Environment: real
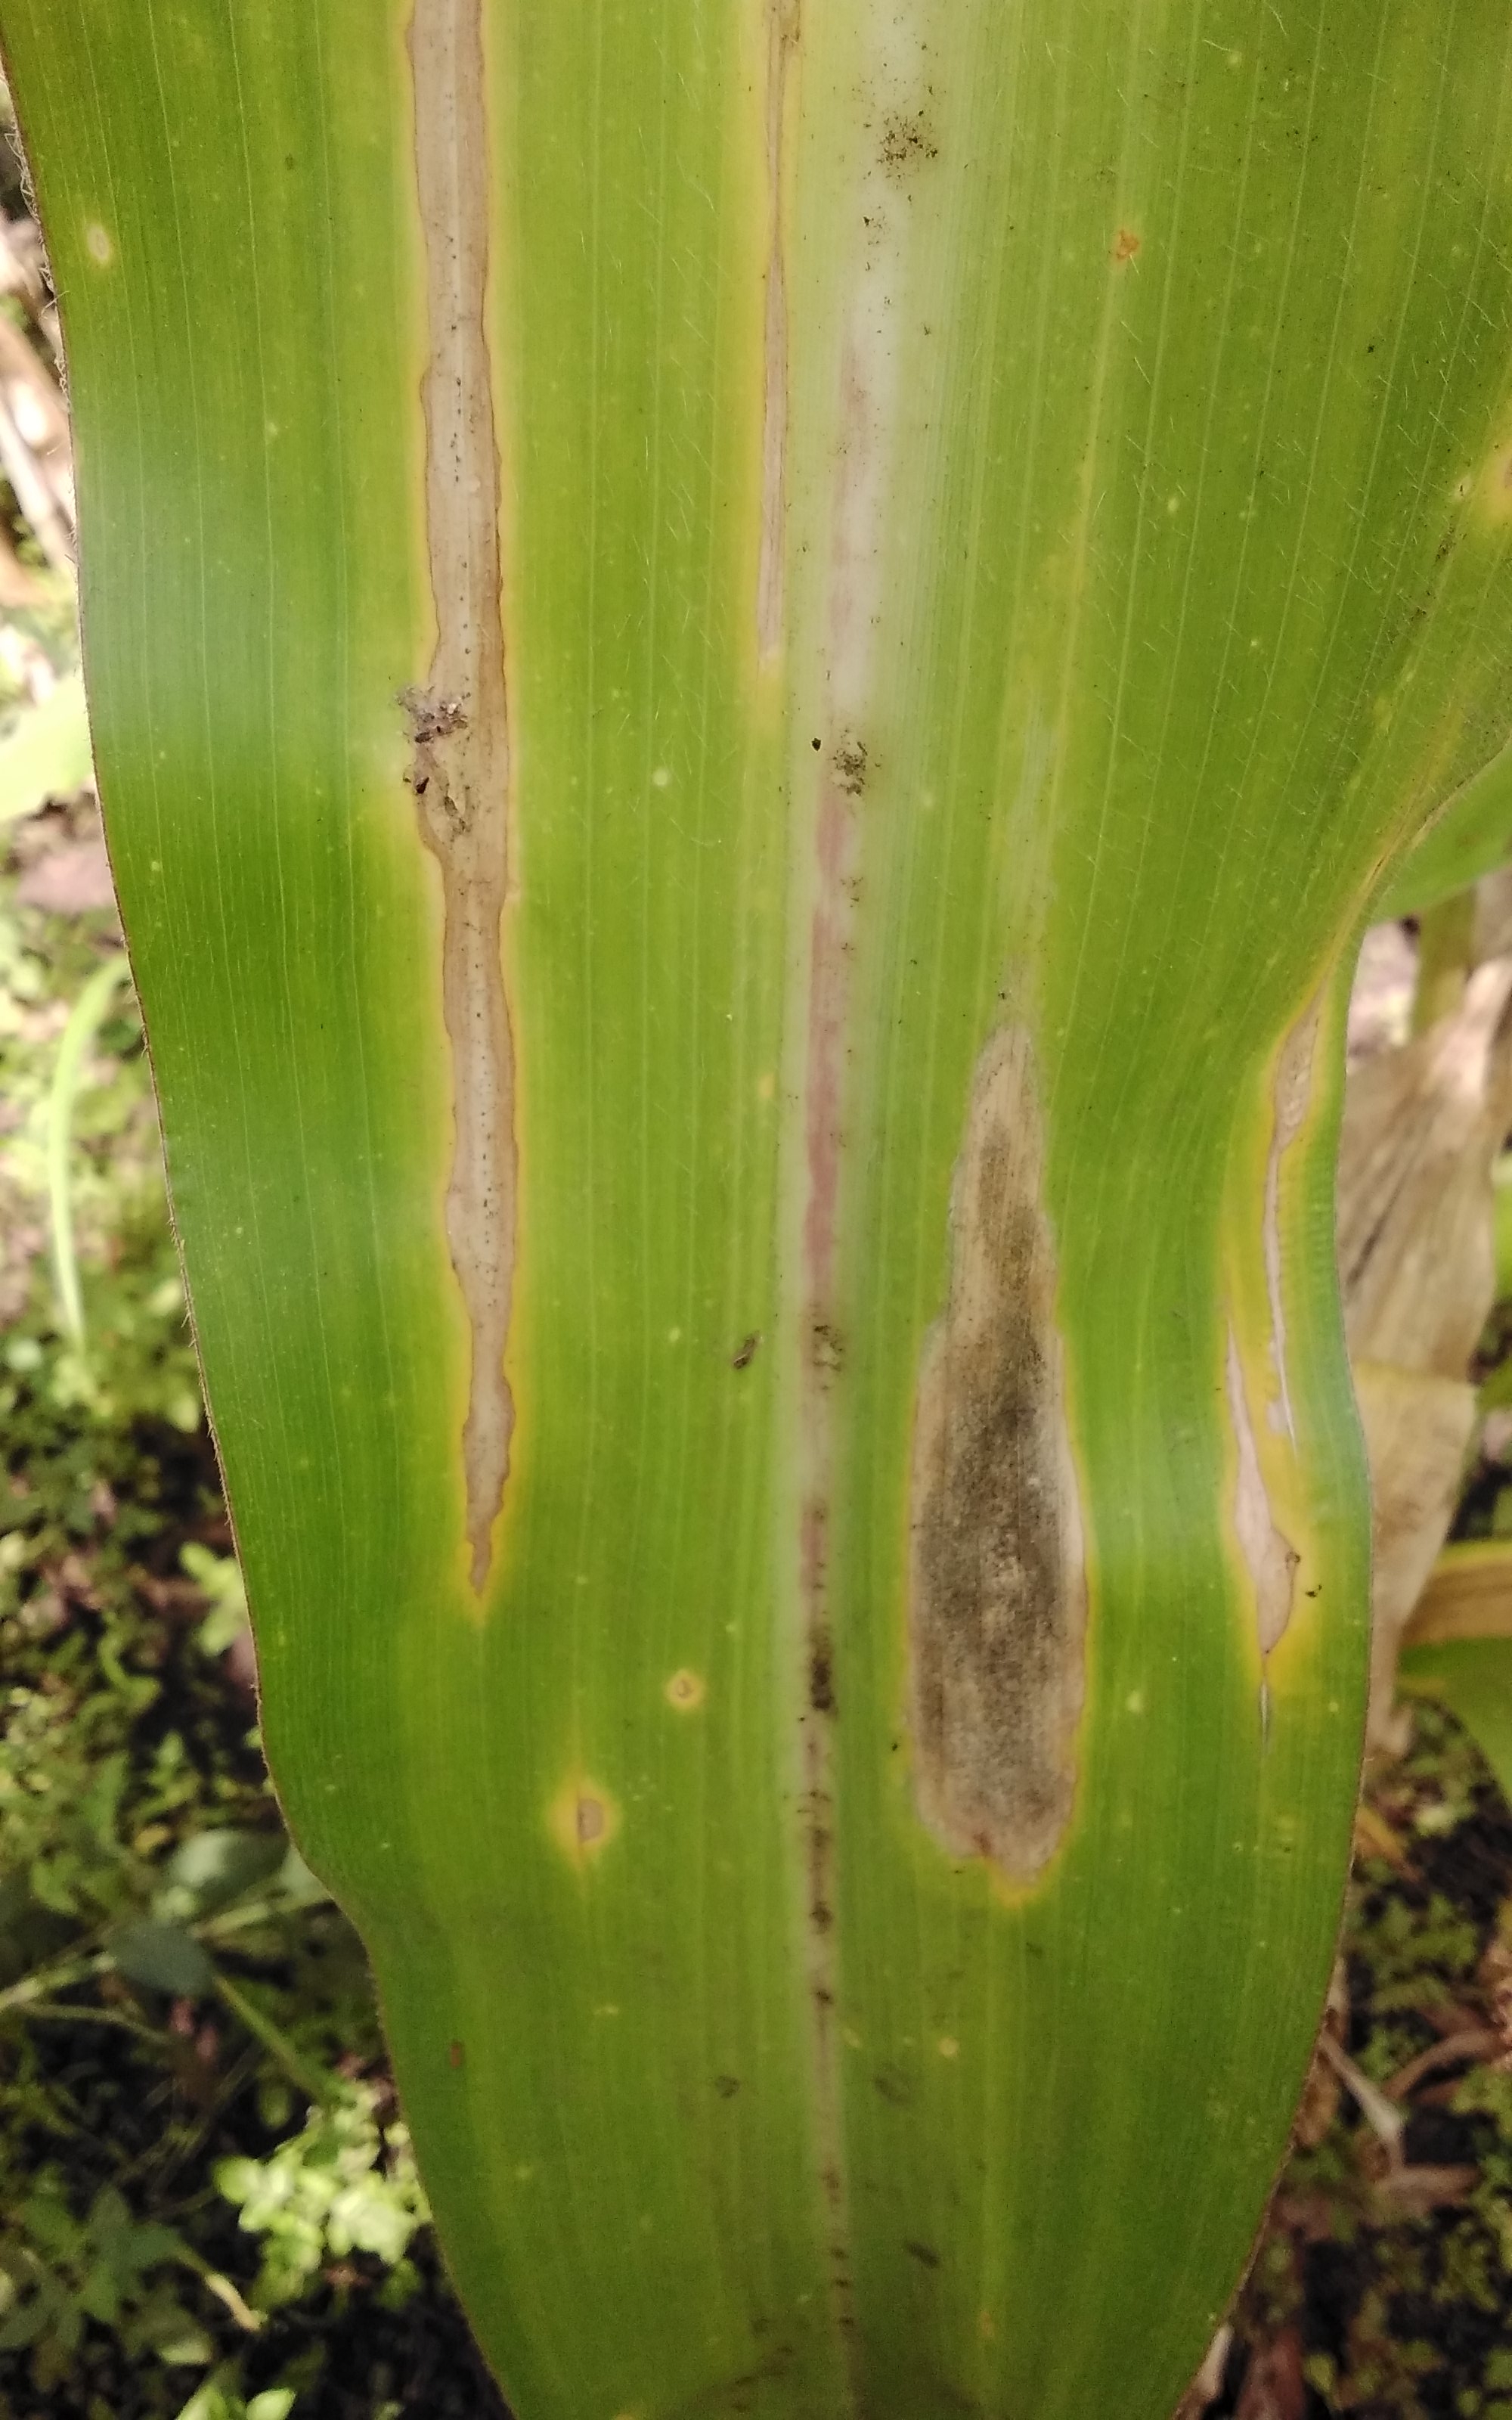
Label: northern_corn_leaf_blight